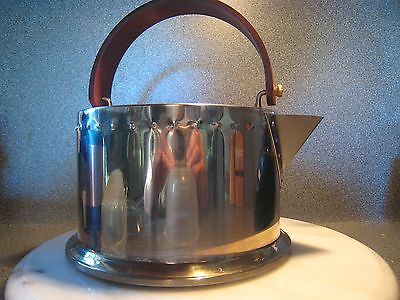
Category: kettle